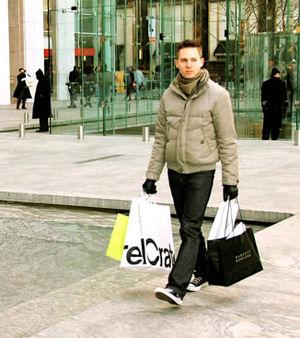
Le personal shopper Kevin Eulaers au travail